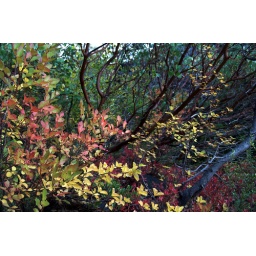
leaves, near volcanic rock field